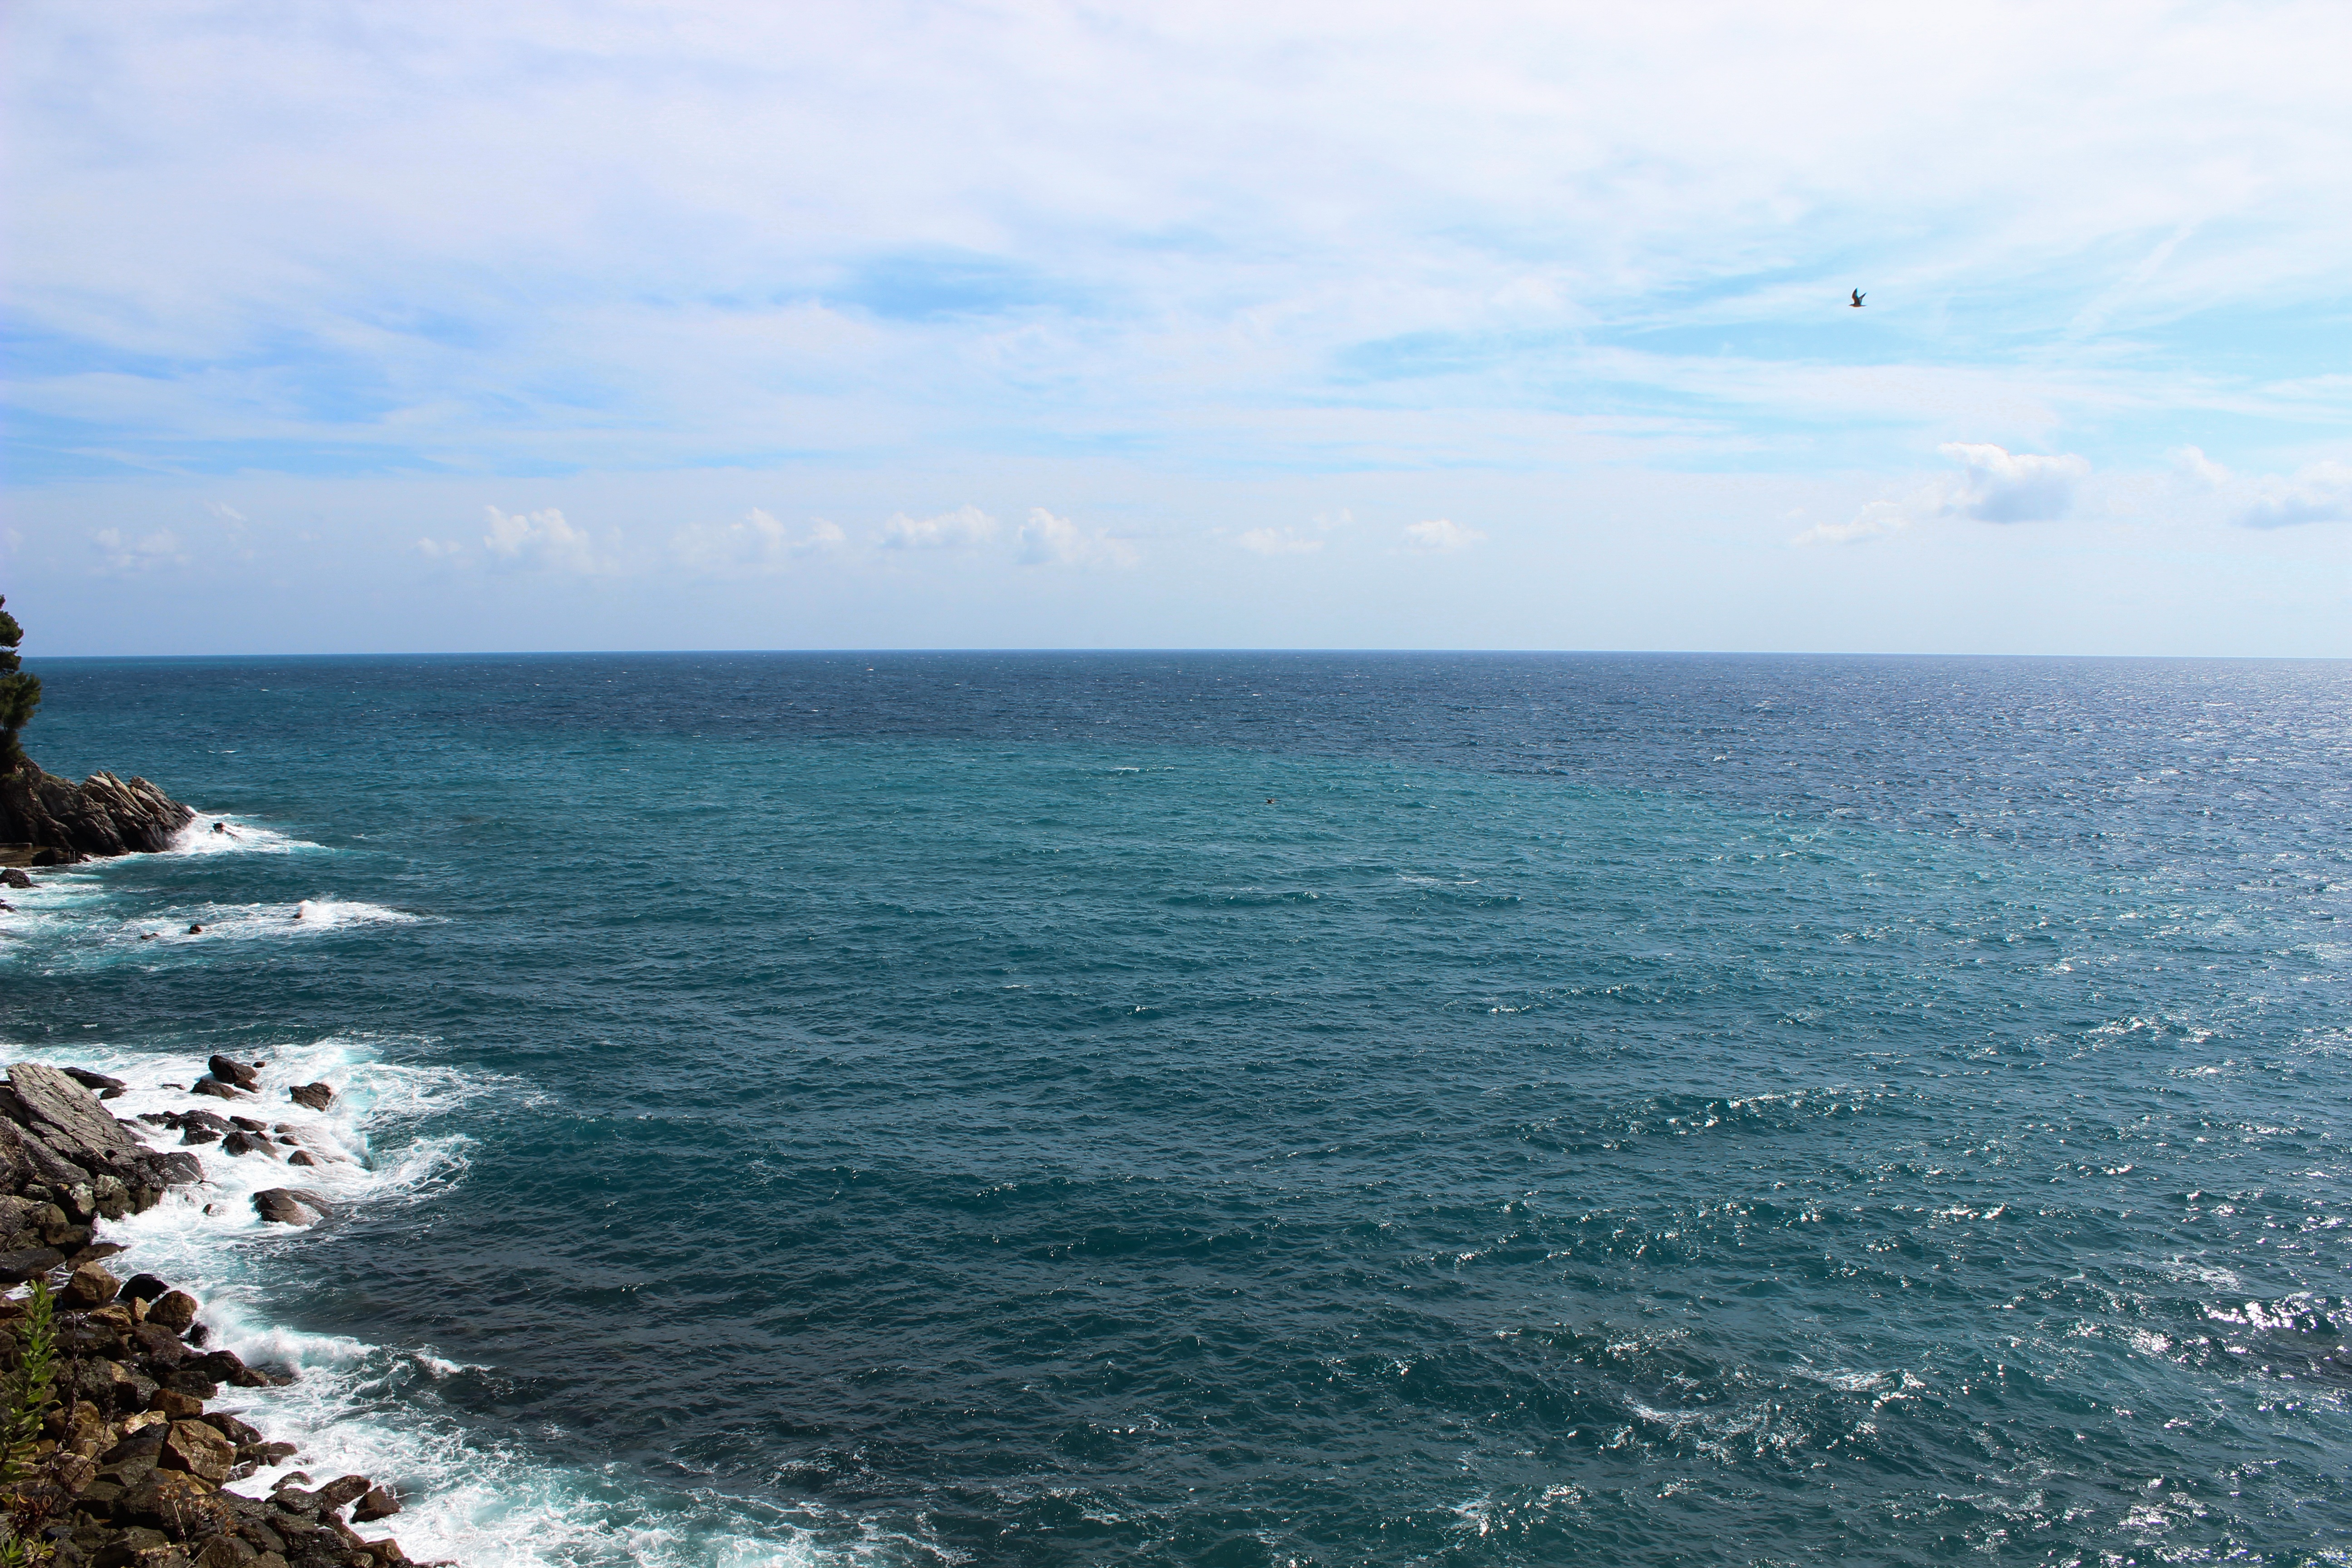
beach, sea, coast, water, ocean, horizon, light, sky, sun, shore, wave, vacation, cliff, cove, tropical, bay, island, blue, terrain, body of water, caribbean, cape, islet, wind wave